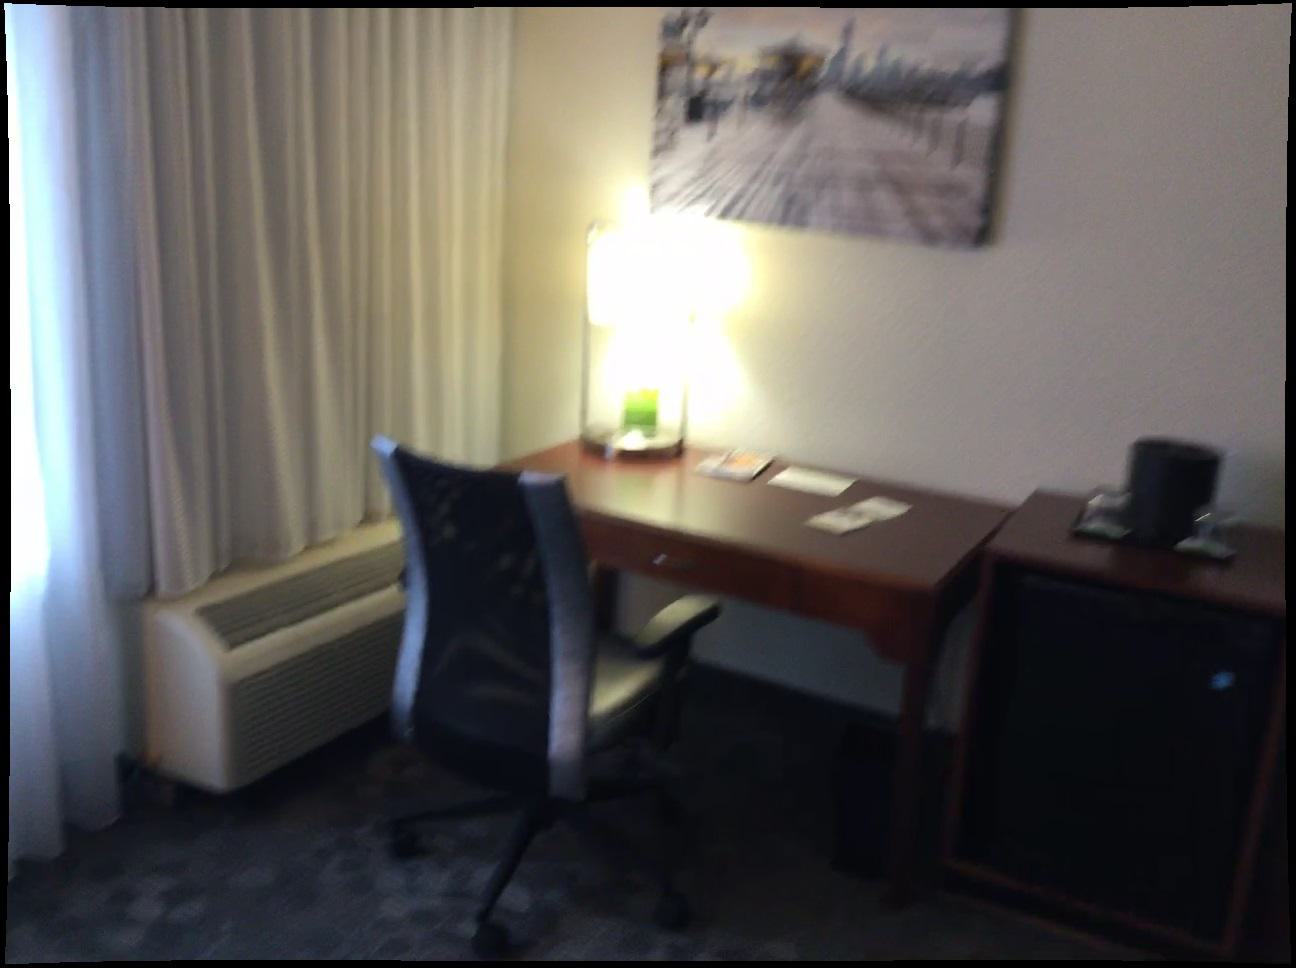
Question: Can the chair fit right of the refrigerator from the camera's perspective? Final answer should be yes or no.
Answer: No